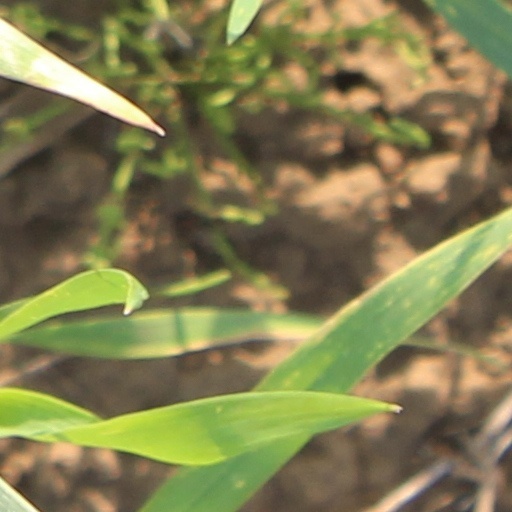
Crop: wheat